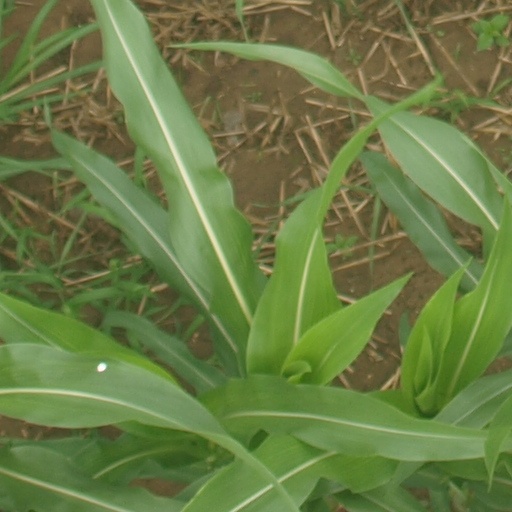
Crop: maize; corn